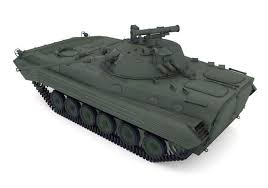
Label: BMP-2